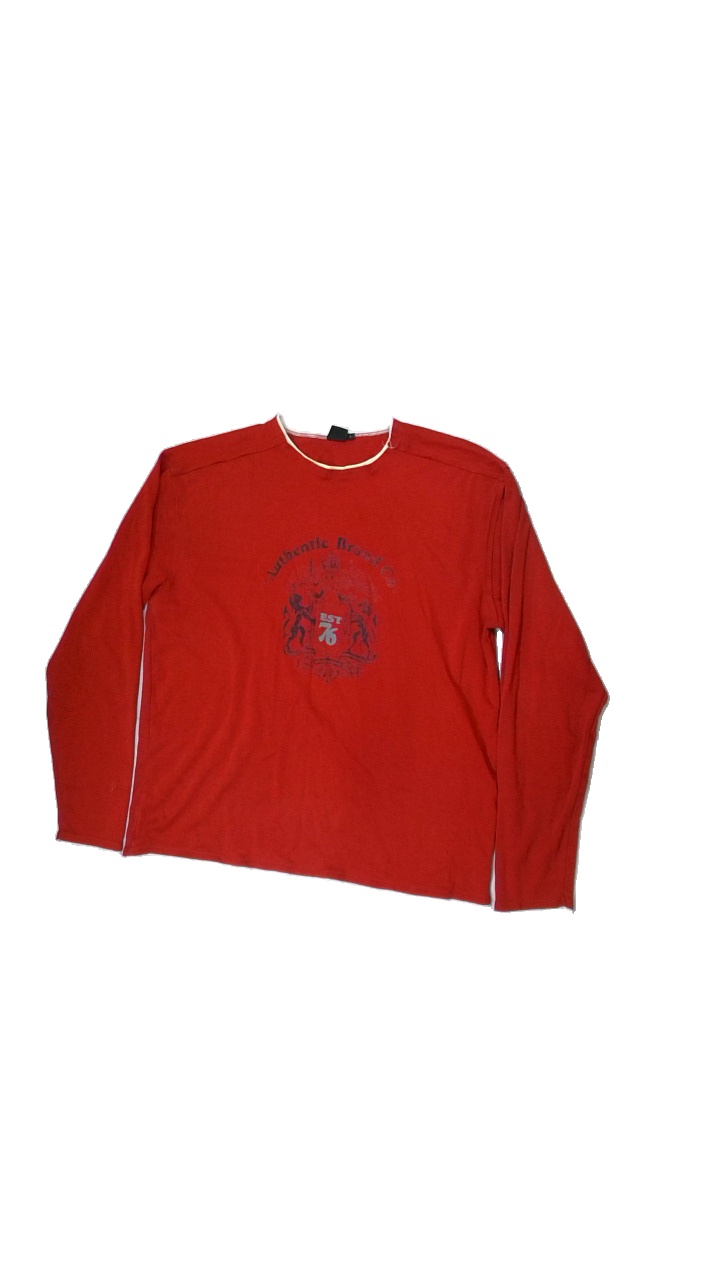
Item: Sweater (Men)
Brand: Chaps
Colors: Red, White
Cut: Regular, C-collar
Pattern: Logo print
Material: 64%cotton 36%polyester
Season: Autumn
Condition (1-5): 3
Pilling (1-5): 3
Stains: Minor
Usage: Export
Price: <50